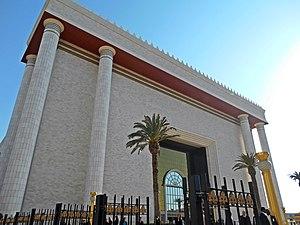
Le Temple de Salomon est un édifice religieux à São Paulo, au Brésil. Il est le siège mondial de l'Église universelle du royaume de Dieu, une église chrétienne évangélique charismatique. Situé dans le quartier de Brás, il est le plus grand édifice religieux du pays. Le temple se veut une réplique du Temple de Jérusalem tel qu'il existait selon la bible, à l'époque du roi Salomon et qui est détruit selon celle-ci en 586 av. J.-C. par le roi de Babylone Nabuchodonosor II.